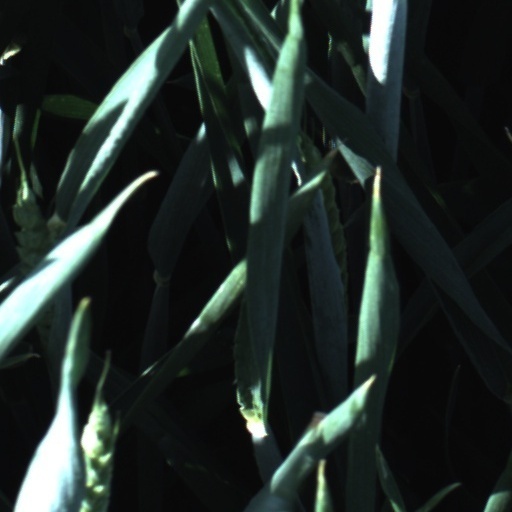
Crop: wheat